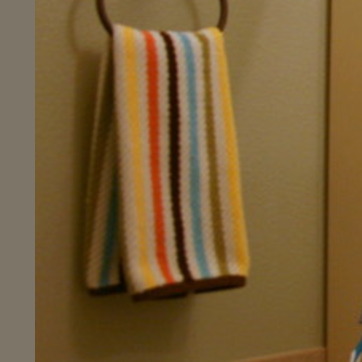
Material: fabric